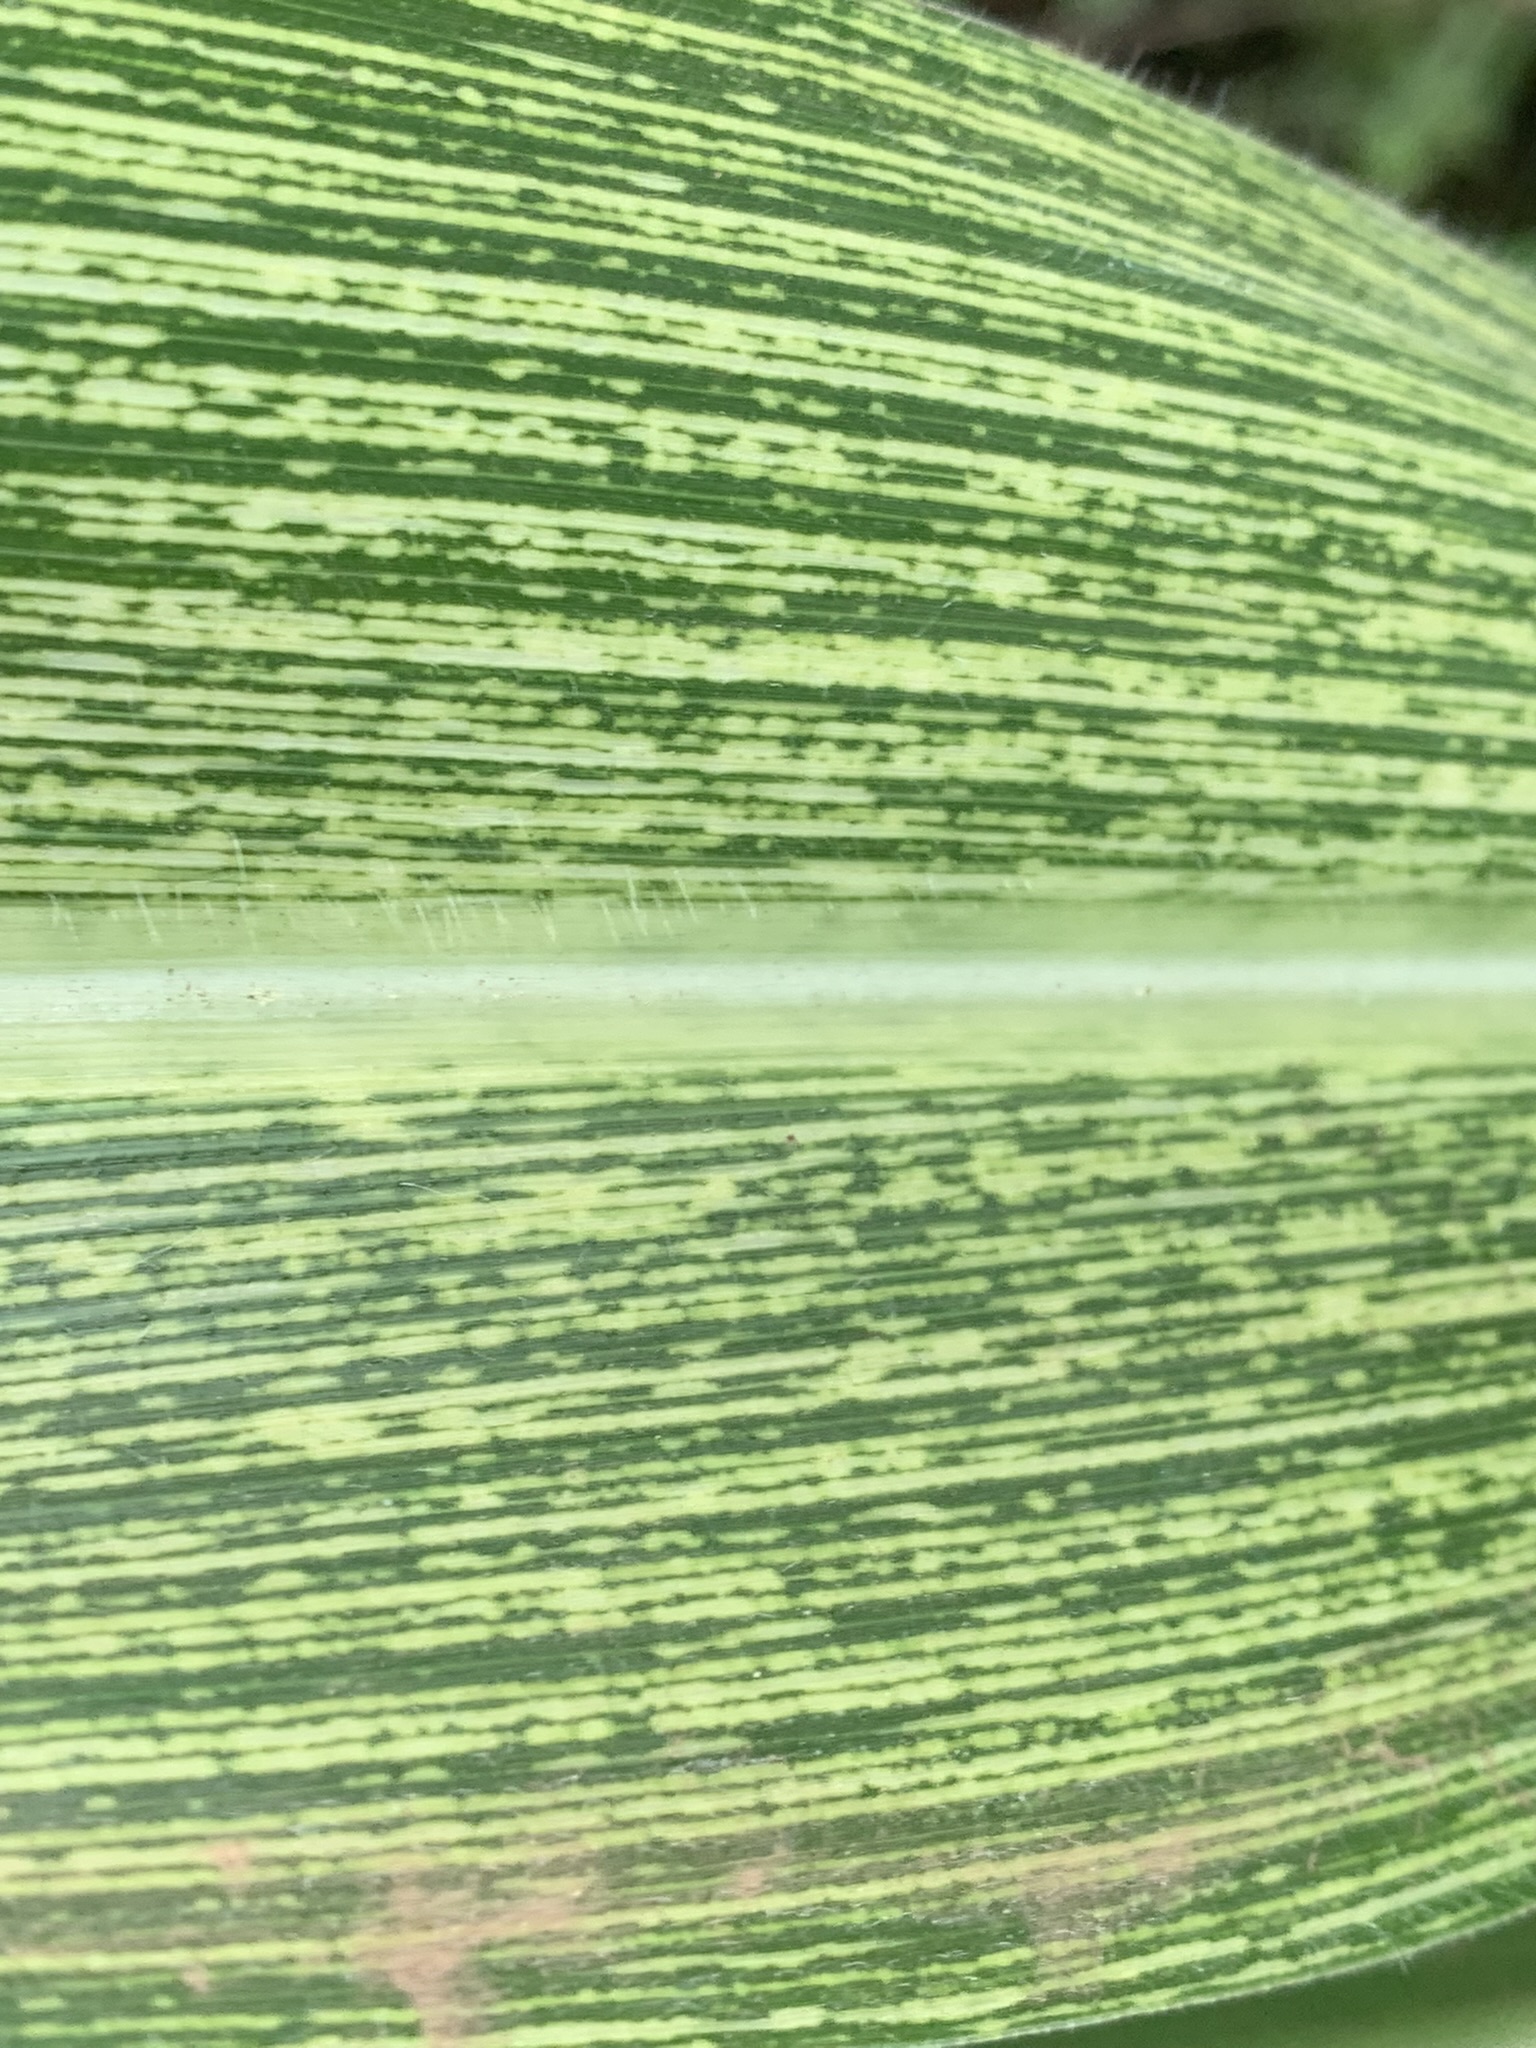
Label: MSV